Mohammad-Ali Jamalzadeh

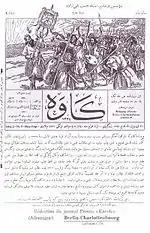
"Kāveh", Vol. 2, No. 9, 4 September 1921, Berlin

The young Jamalzadeh lived in Iran only until he was twelve or thirteen. Thereafter, he lived in Lebanon, where he attended the Aintoura Catholic School (1908) near Beirut, in France (1910), and in Switzerland where he studied law at University of Lausanne and later at University of Burgundy in Dijon, France.